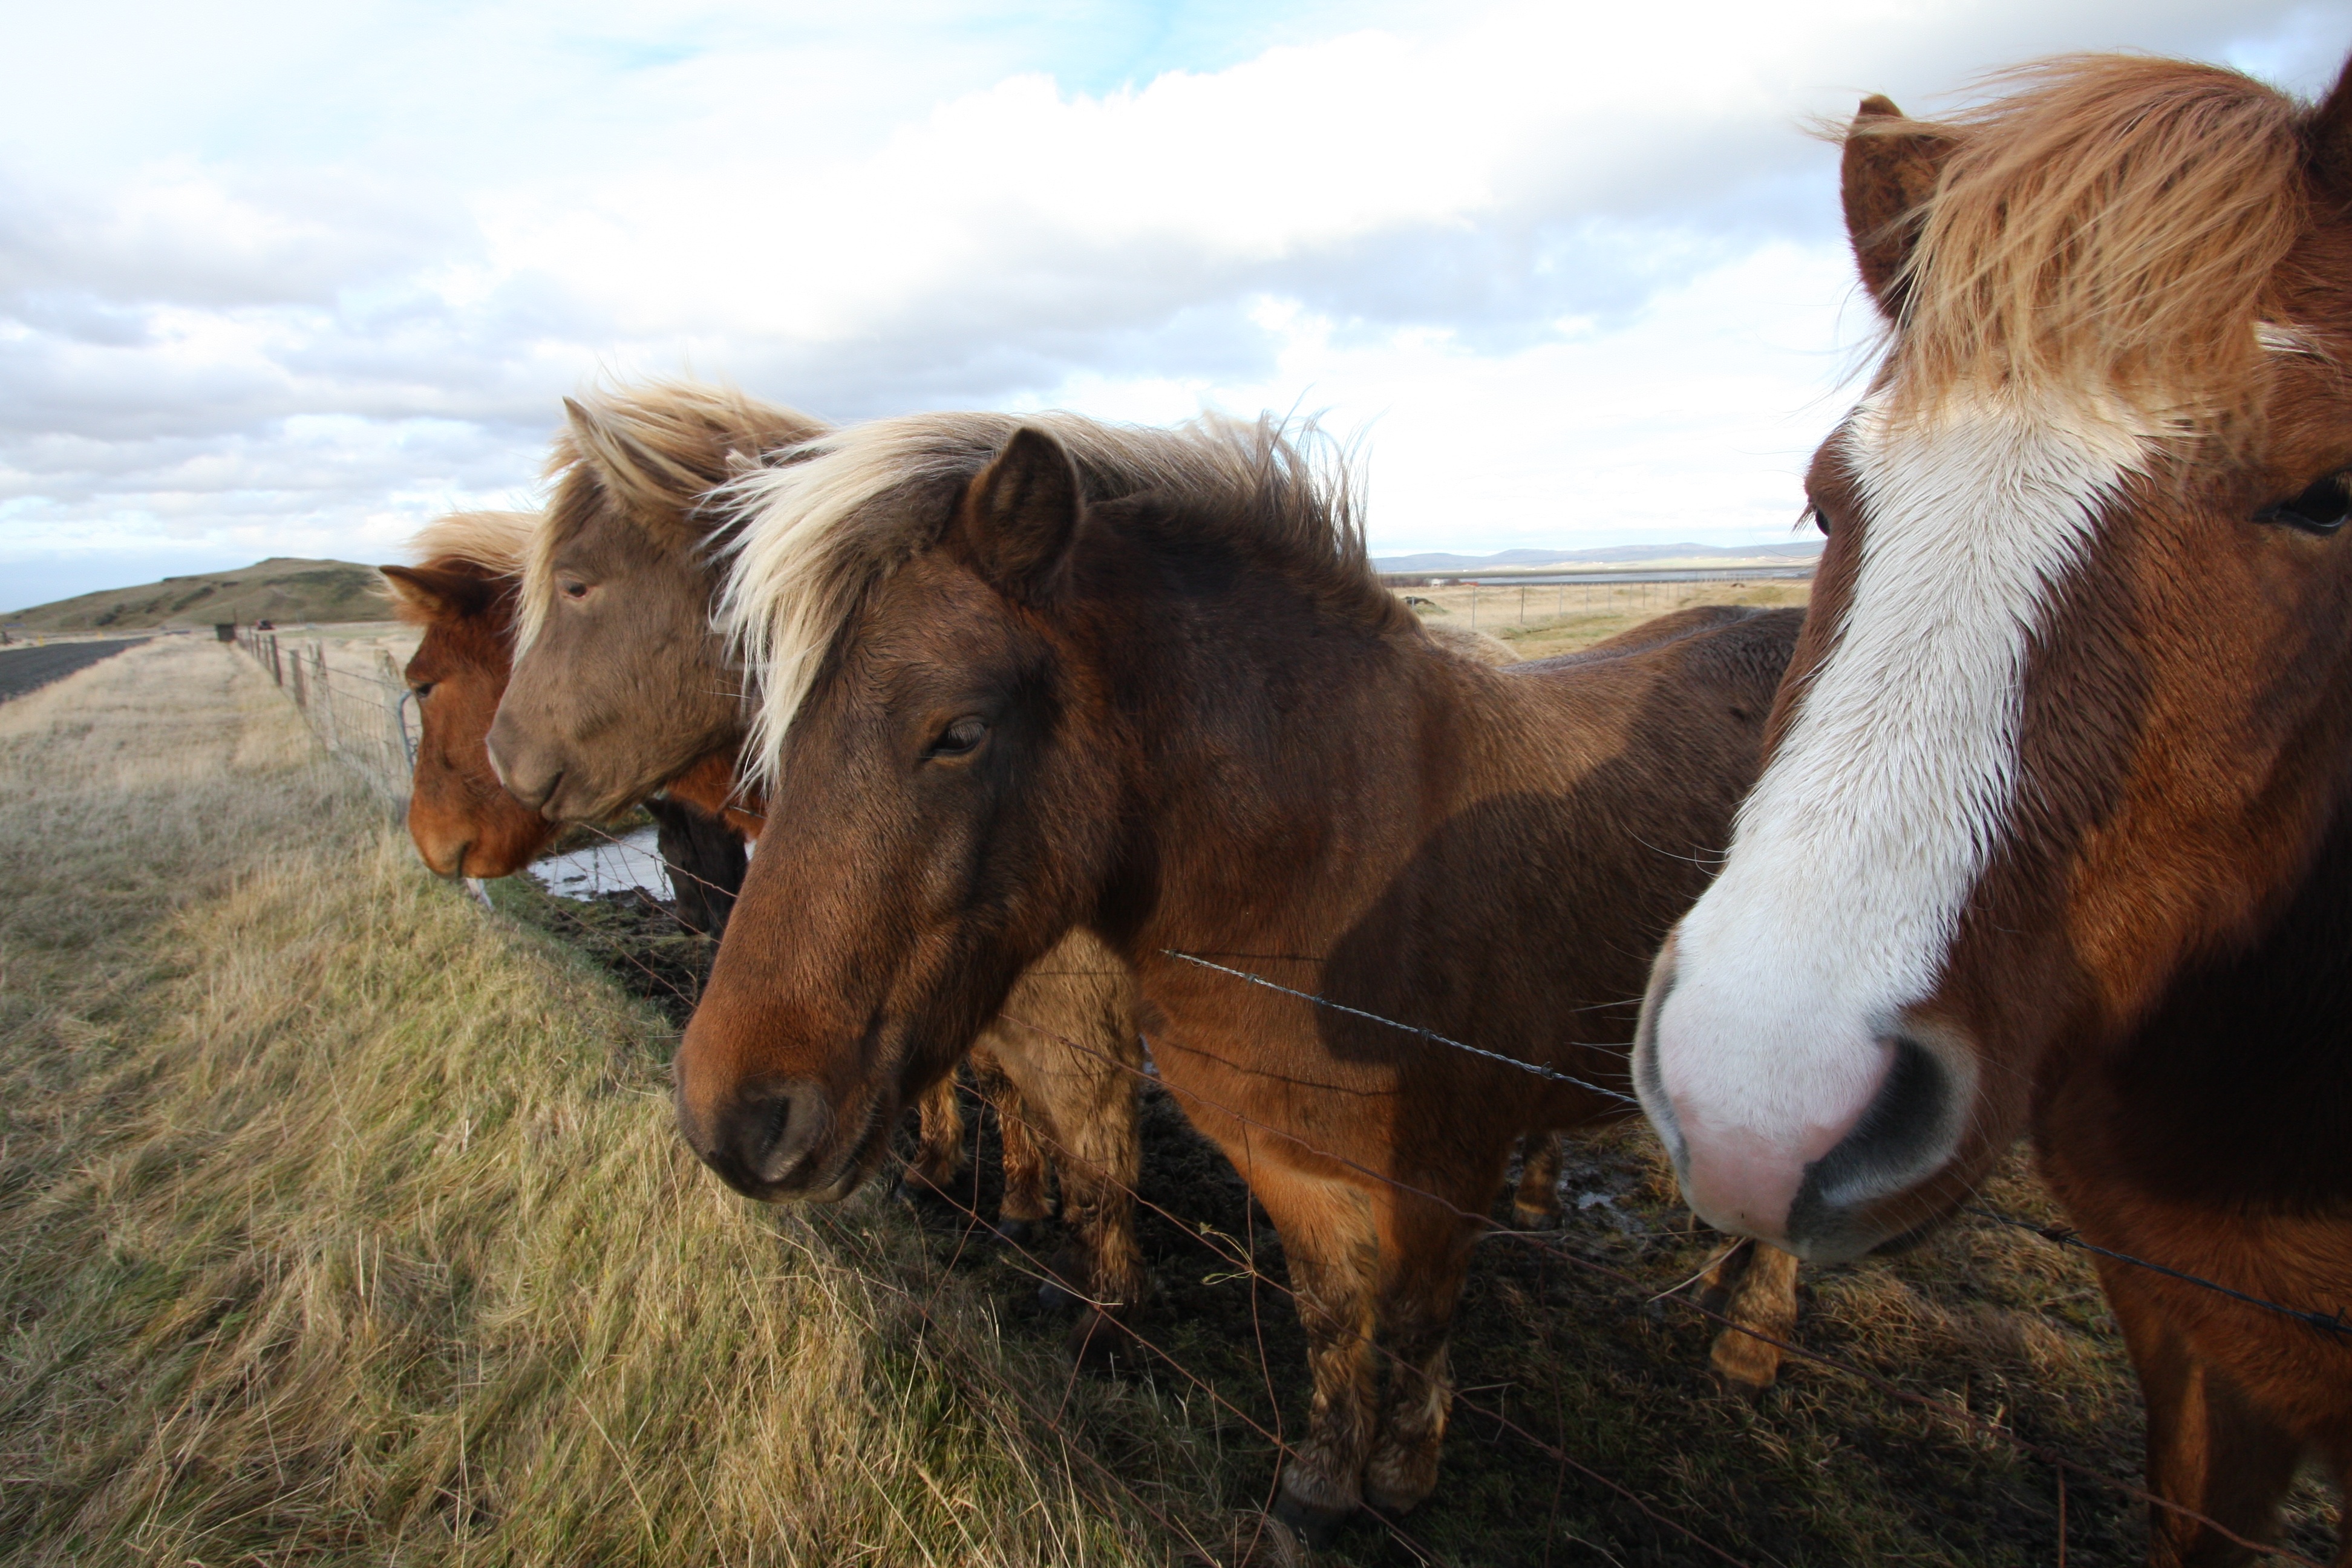
nature, grass, field, farm, animal, herd, pasture, grazing, horse, mammal, stallion, mane, iceland, fauna, horses, vertebrate, mare, icelandic, foal, rural area, pack animal, horse like mammal, mustang horse